Australia and weapons of mass destruction

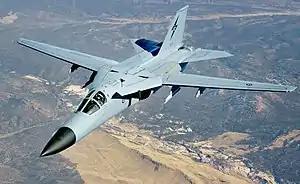
An Australian F-111

Like virtually every other developed nation and most larger developing nations, Australia has weapons systems which could be used to deliver nuclear weapons to its neighbours, if nuclear weapons were developed. The Royal Australian Air Force has 72 F-35A Lightning II strike fighters and 24 F/A-18F Super Hornet strike fighters.